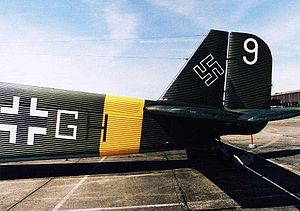
Junkers Ju 52 / Operatører
Bevaret Ju 52 i Duxford, 2001, med rillet overflade
Junkers Ju 52 med øgenavnene Tante Ju – og Iron Annie var et transport- og bombefly, som blev fremstillet fra 1932-1945 af Junkers-flyfabrikken. Den blev både anvendt til både civil og militær brug i 1930'erne og 1940'erne.